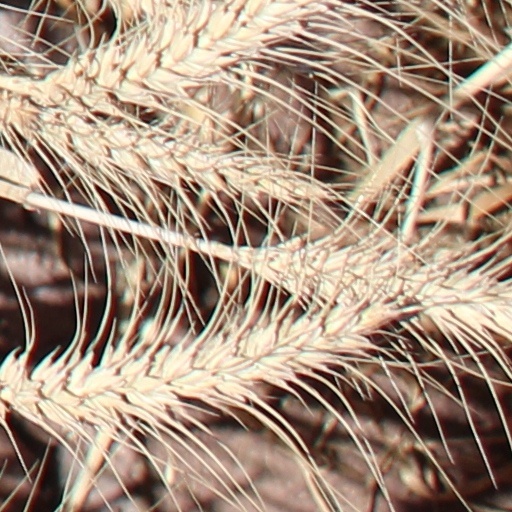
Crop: wheat